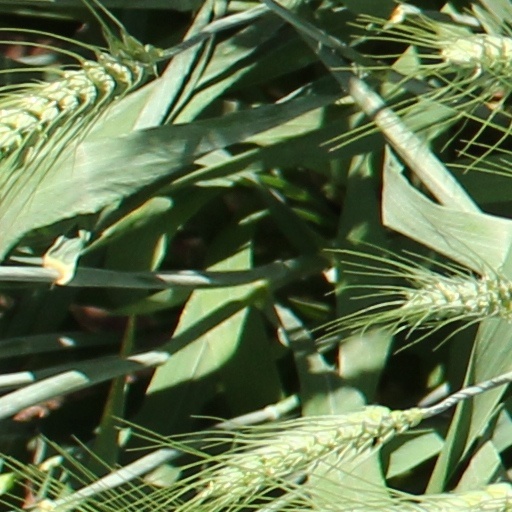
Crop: wheat